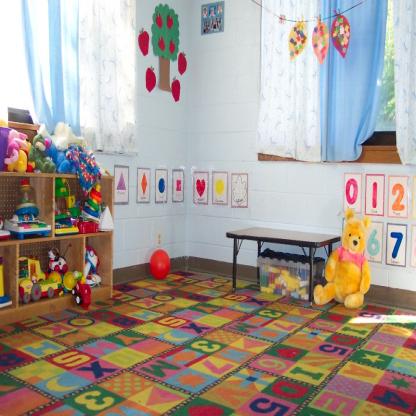
Scene: Indoor